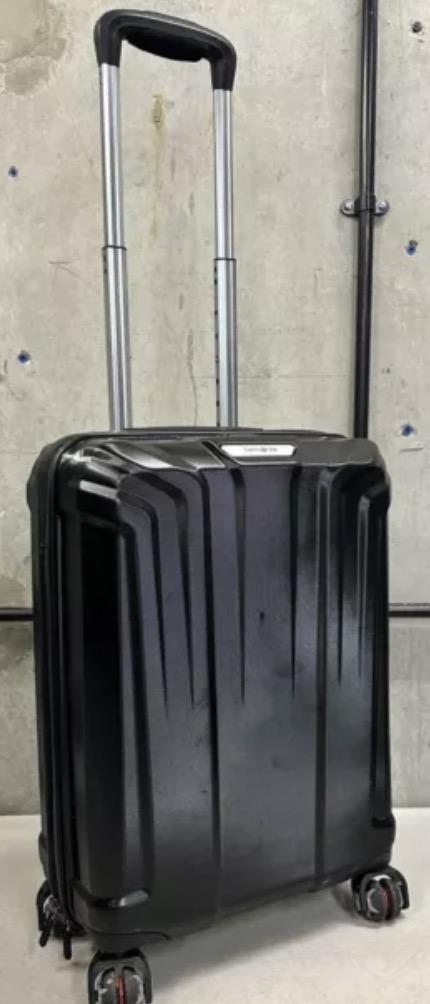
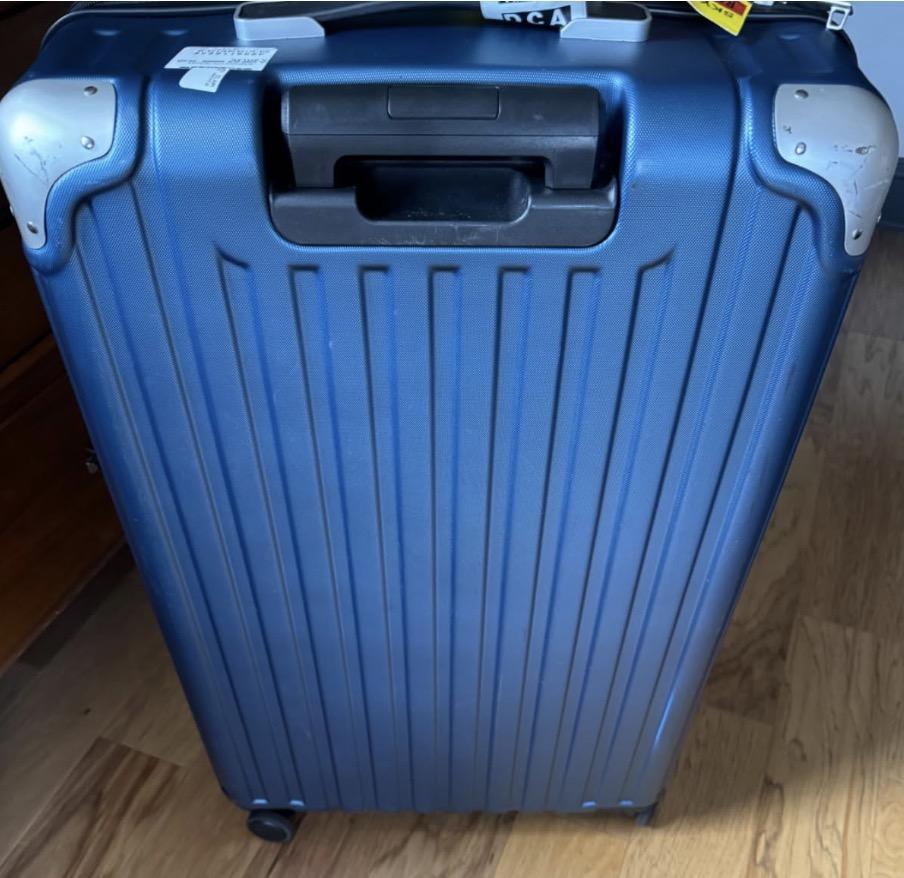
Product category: items_tea
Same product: no